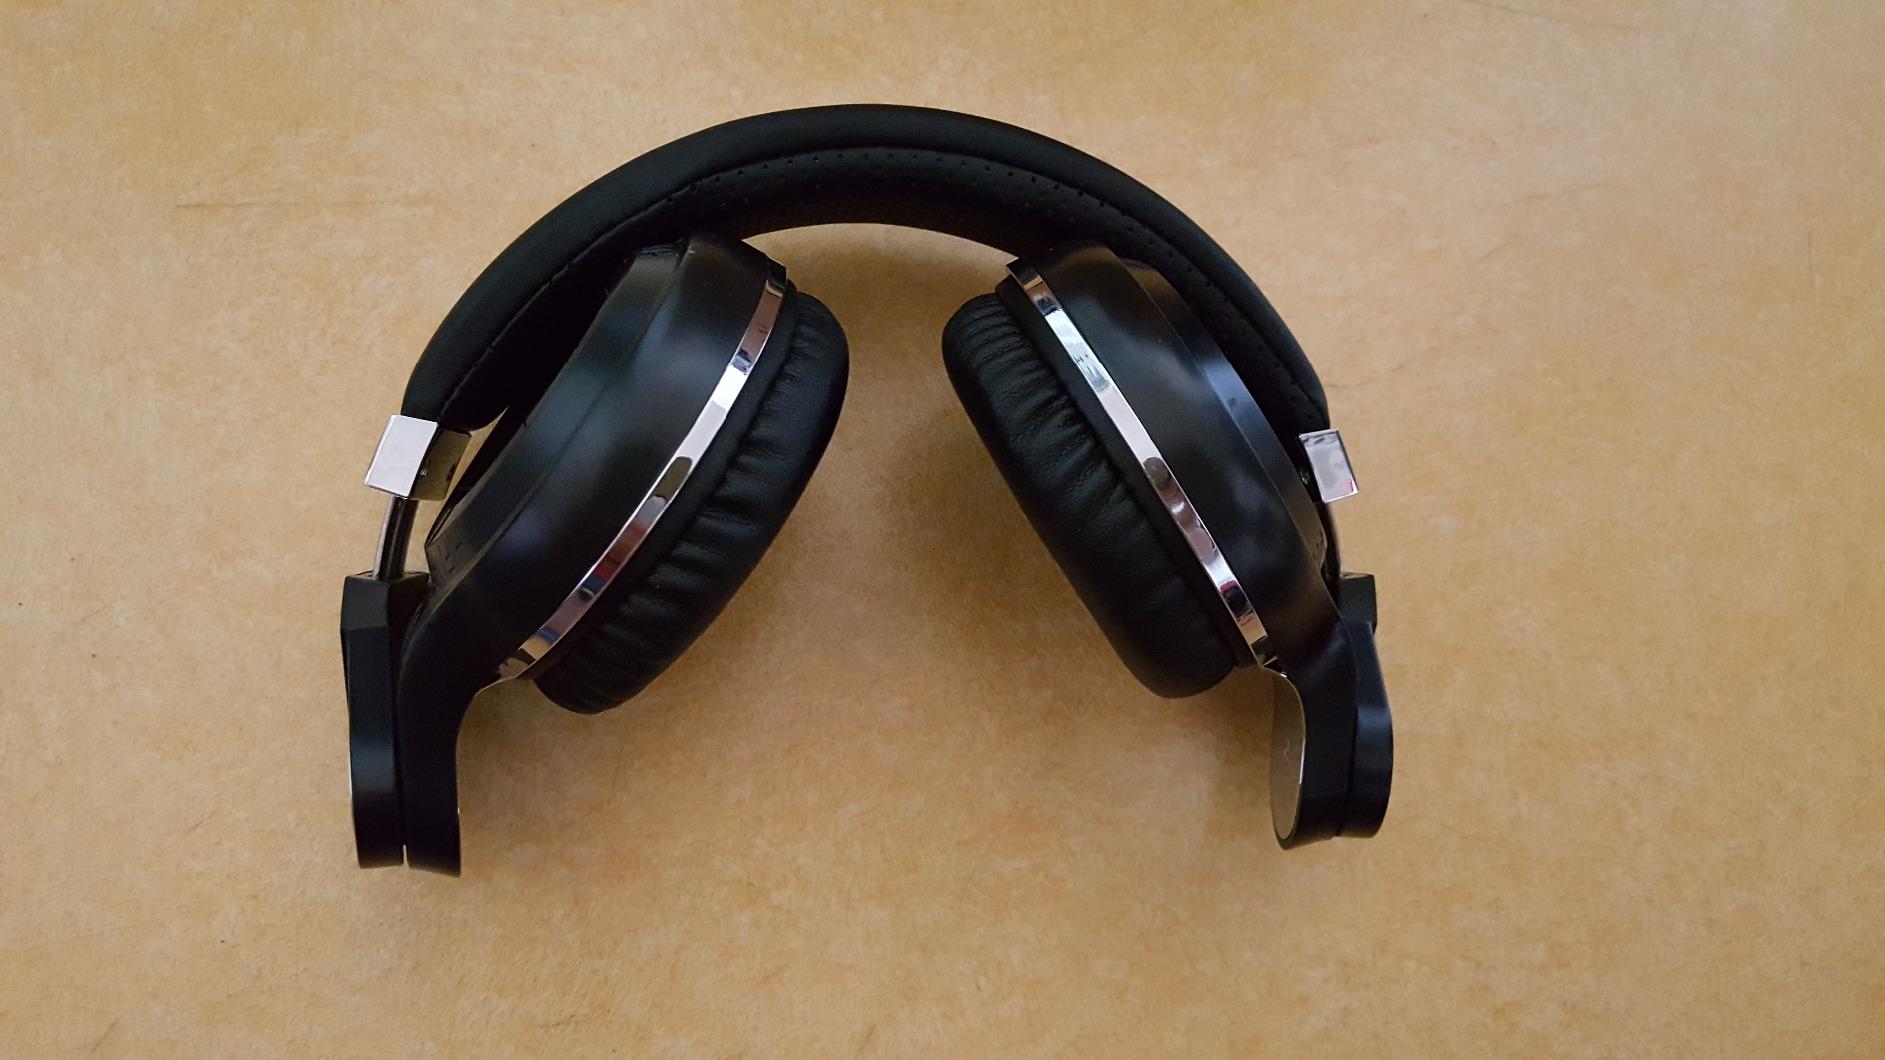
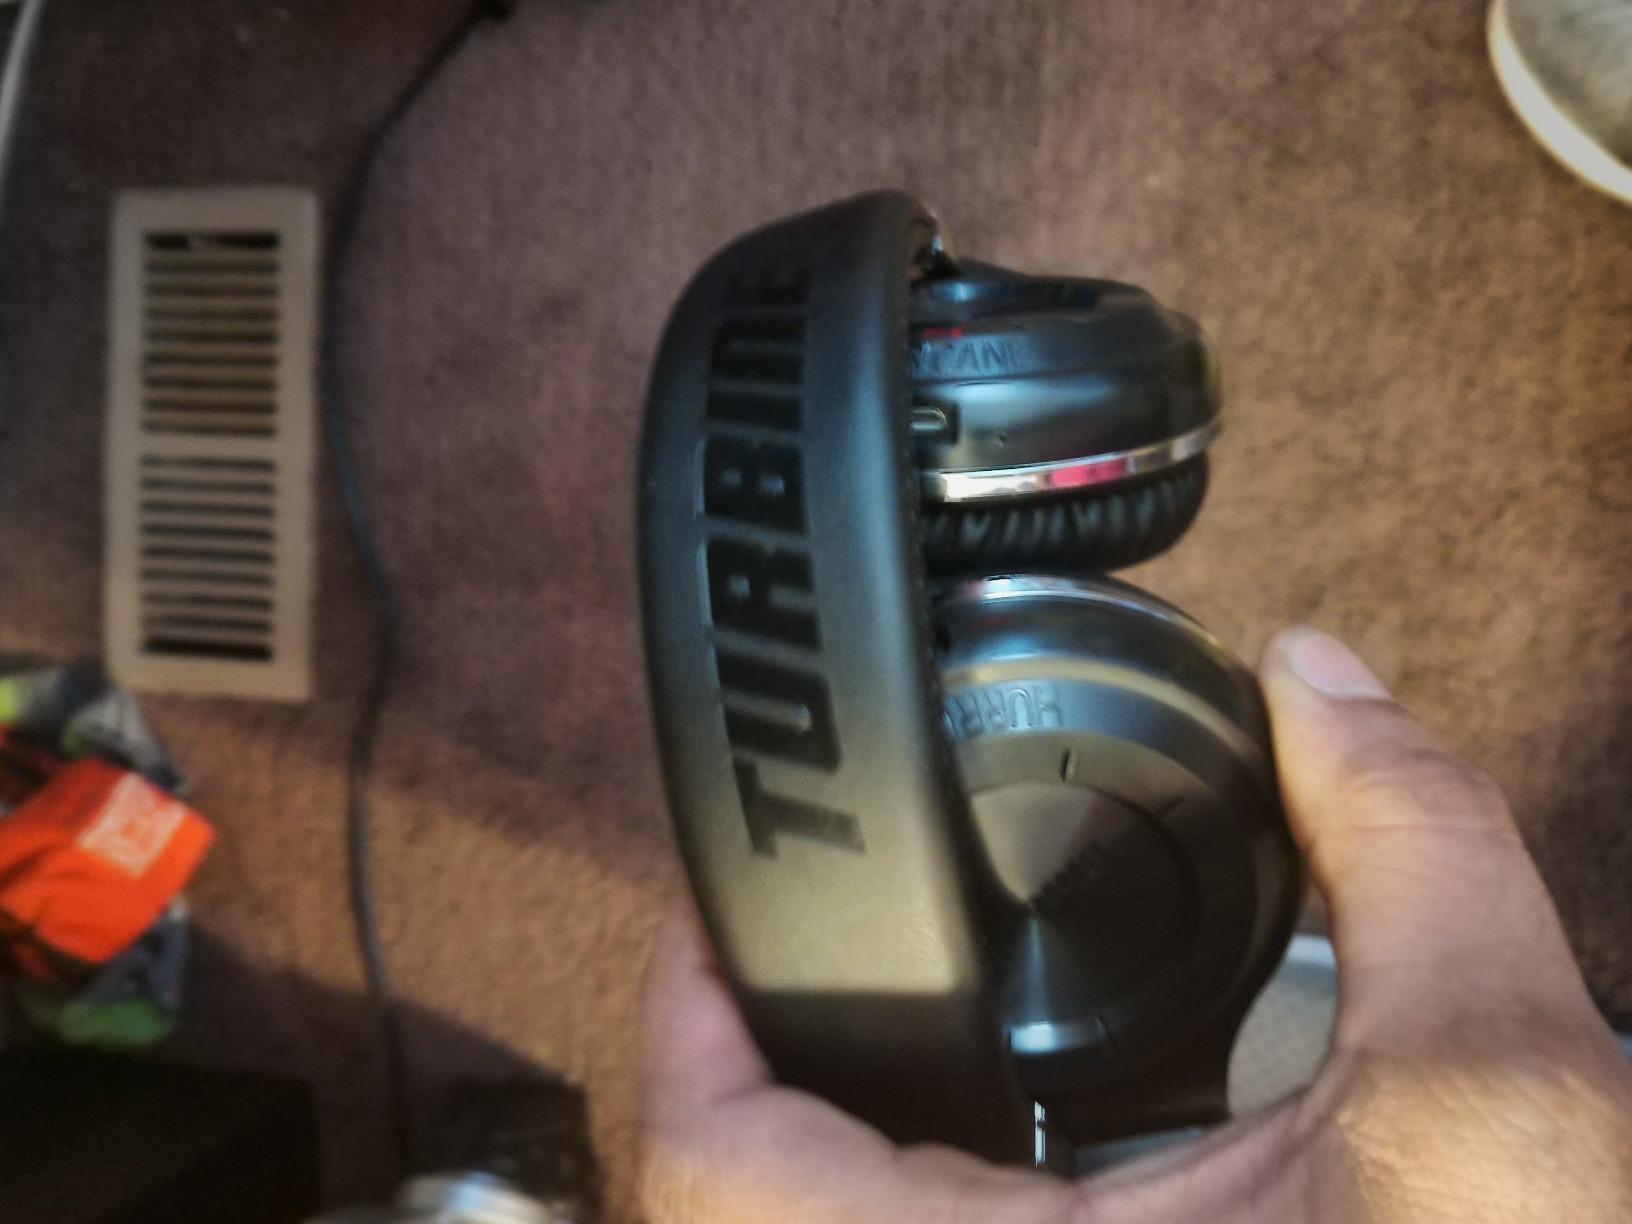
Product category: headphones
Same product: yes